Elizabeth Moon

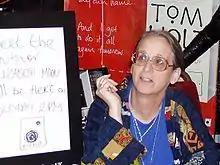
Moon at the 63rd World Science Fiction Convention, Glasgow, August 2005

Moon began writing professionally in her mid-thirties and had a newspaper column in a county weekly newspaper. In 1986, she published her first science fiction in the monthly magazine "Analog" and the anthology series "Sword and Sorceress". Her stories appeared regularly in "Analog" the next few years. Her first novel "Sheepfarmer's Daughter" (1988) won the Compton Crook Award and inaugurated the Paksenarrion series.